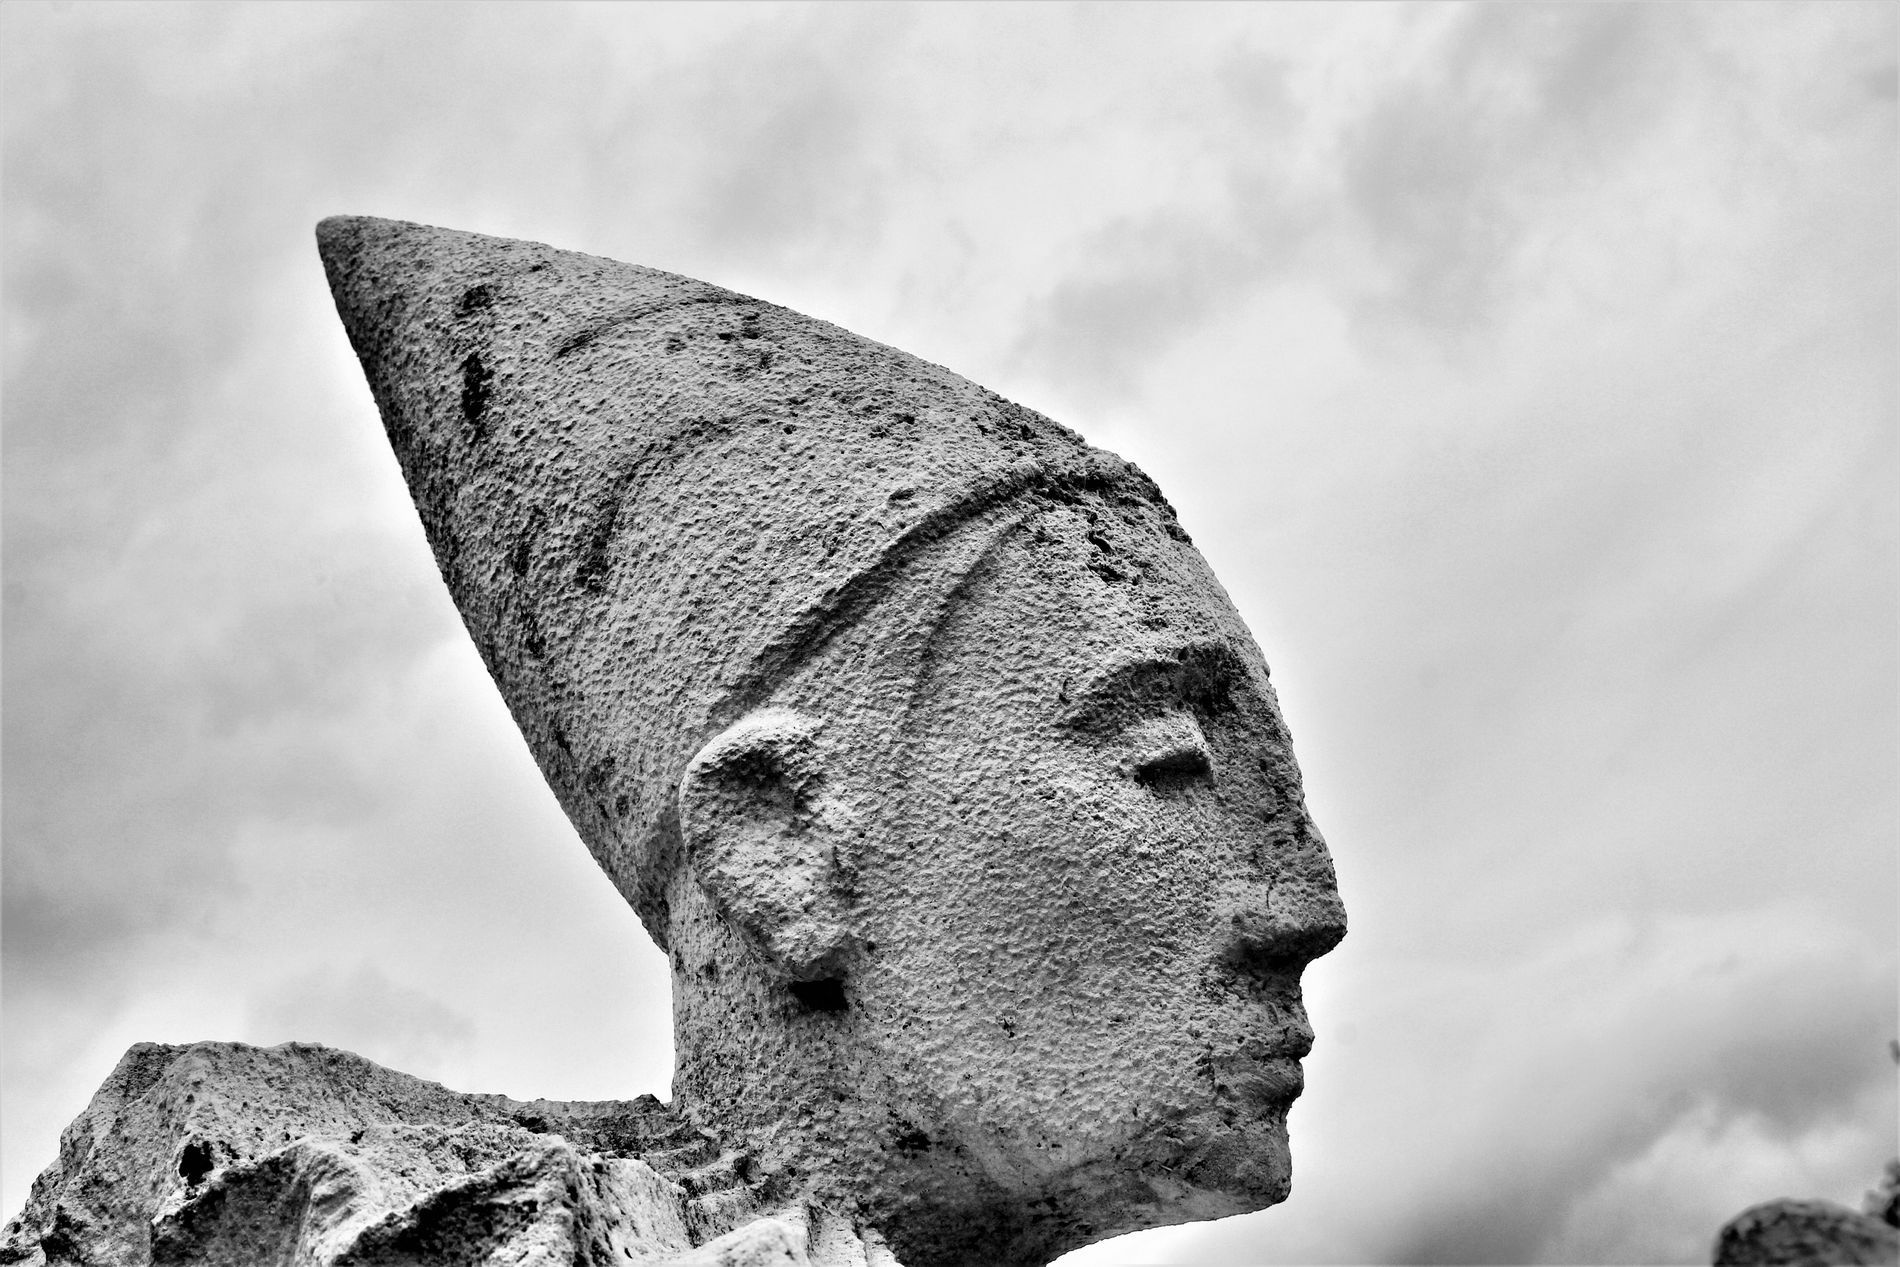
Ancient Stone Head Beneath a Cloudy Sky
A stone head sculpture with a tall, pointed headdress, set against a cloudy sky. The image is in black and white, highlighting the texture and details of the ancient carving.
A low angle shot, looking up at the stone head. This angle makes the statue look larger and more powerful. The background is a cloudy sky, and the black and white color adds a dramatic and timeless feel to the image.
Labels: Art, Person, Face, Head, Archaeology, Sculpture, Statue, Rock, Figurine, sky